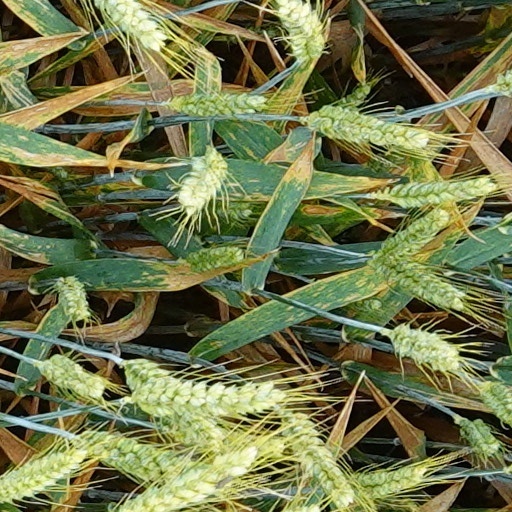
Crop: wheat